Heißwecke

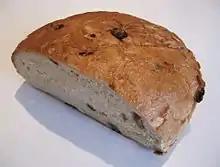
German "Osterbrot" (Easter loaf) with raisins and almonds

"Heißwecken" were regionally known in Westphalia and North Germany as early as the Late Middle Ages. Evidence from the 16th and 17th centuries shows them being produced "inter alia" in Soest, Geseke, Lübbecke and Münster. They have been recorded in Hamburg since the 15th century; being mentioned in the cook books of St. George's Hospital in 1447 and 1457. "Heetwegge" are also described in the "Idioticon Hamburgense" in 1755: ""heisse Wecken": warm white roll, which is kneaded with melted butter or hot milk, and fills the belly during the first week of fasting. In this way, it made all the more holy the old practice of fasting from meat."